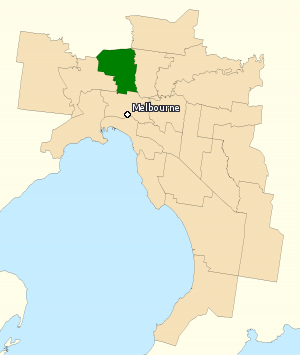
La circonscription de Wills est une circonscription électorale australienne dans la banlieue nord de Melbourne au Victoria. La circonscription a été créée en 1949. La circonscription comprend de nombreux quartiers de la ville de Moreland, dans le nord de Melbourne, comme Brunswick, Coburg, Fawkner, Glenroy et Essendon aéroport. Elle porte le nom de William John Wills de l'expédition de Burke et Wills.